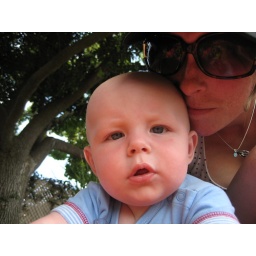
Everette and I lounged around while Brian played a drunken horse shoe tournament at our campground in San Diego.